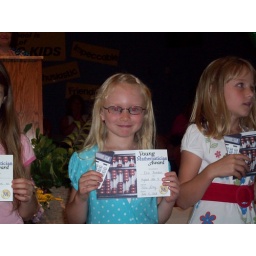
Erin got awards for Citizenship, Math, and Art. Her pink dog will hang forever in the foyer of the school.